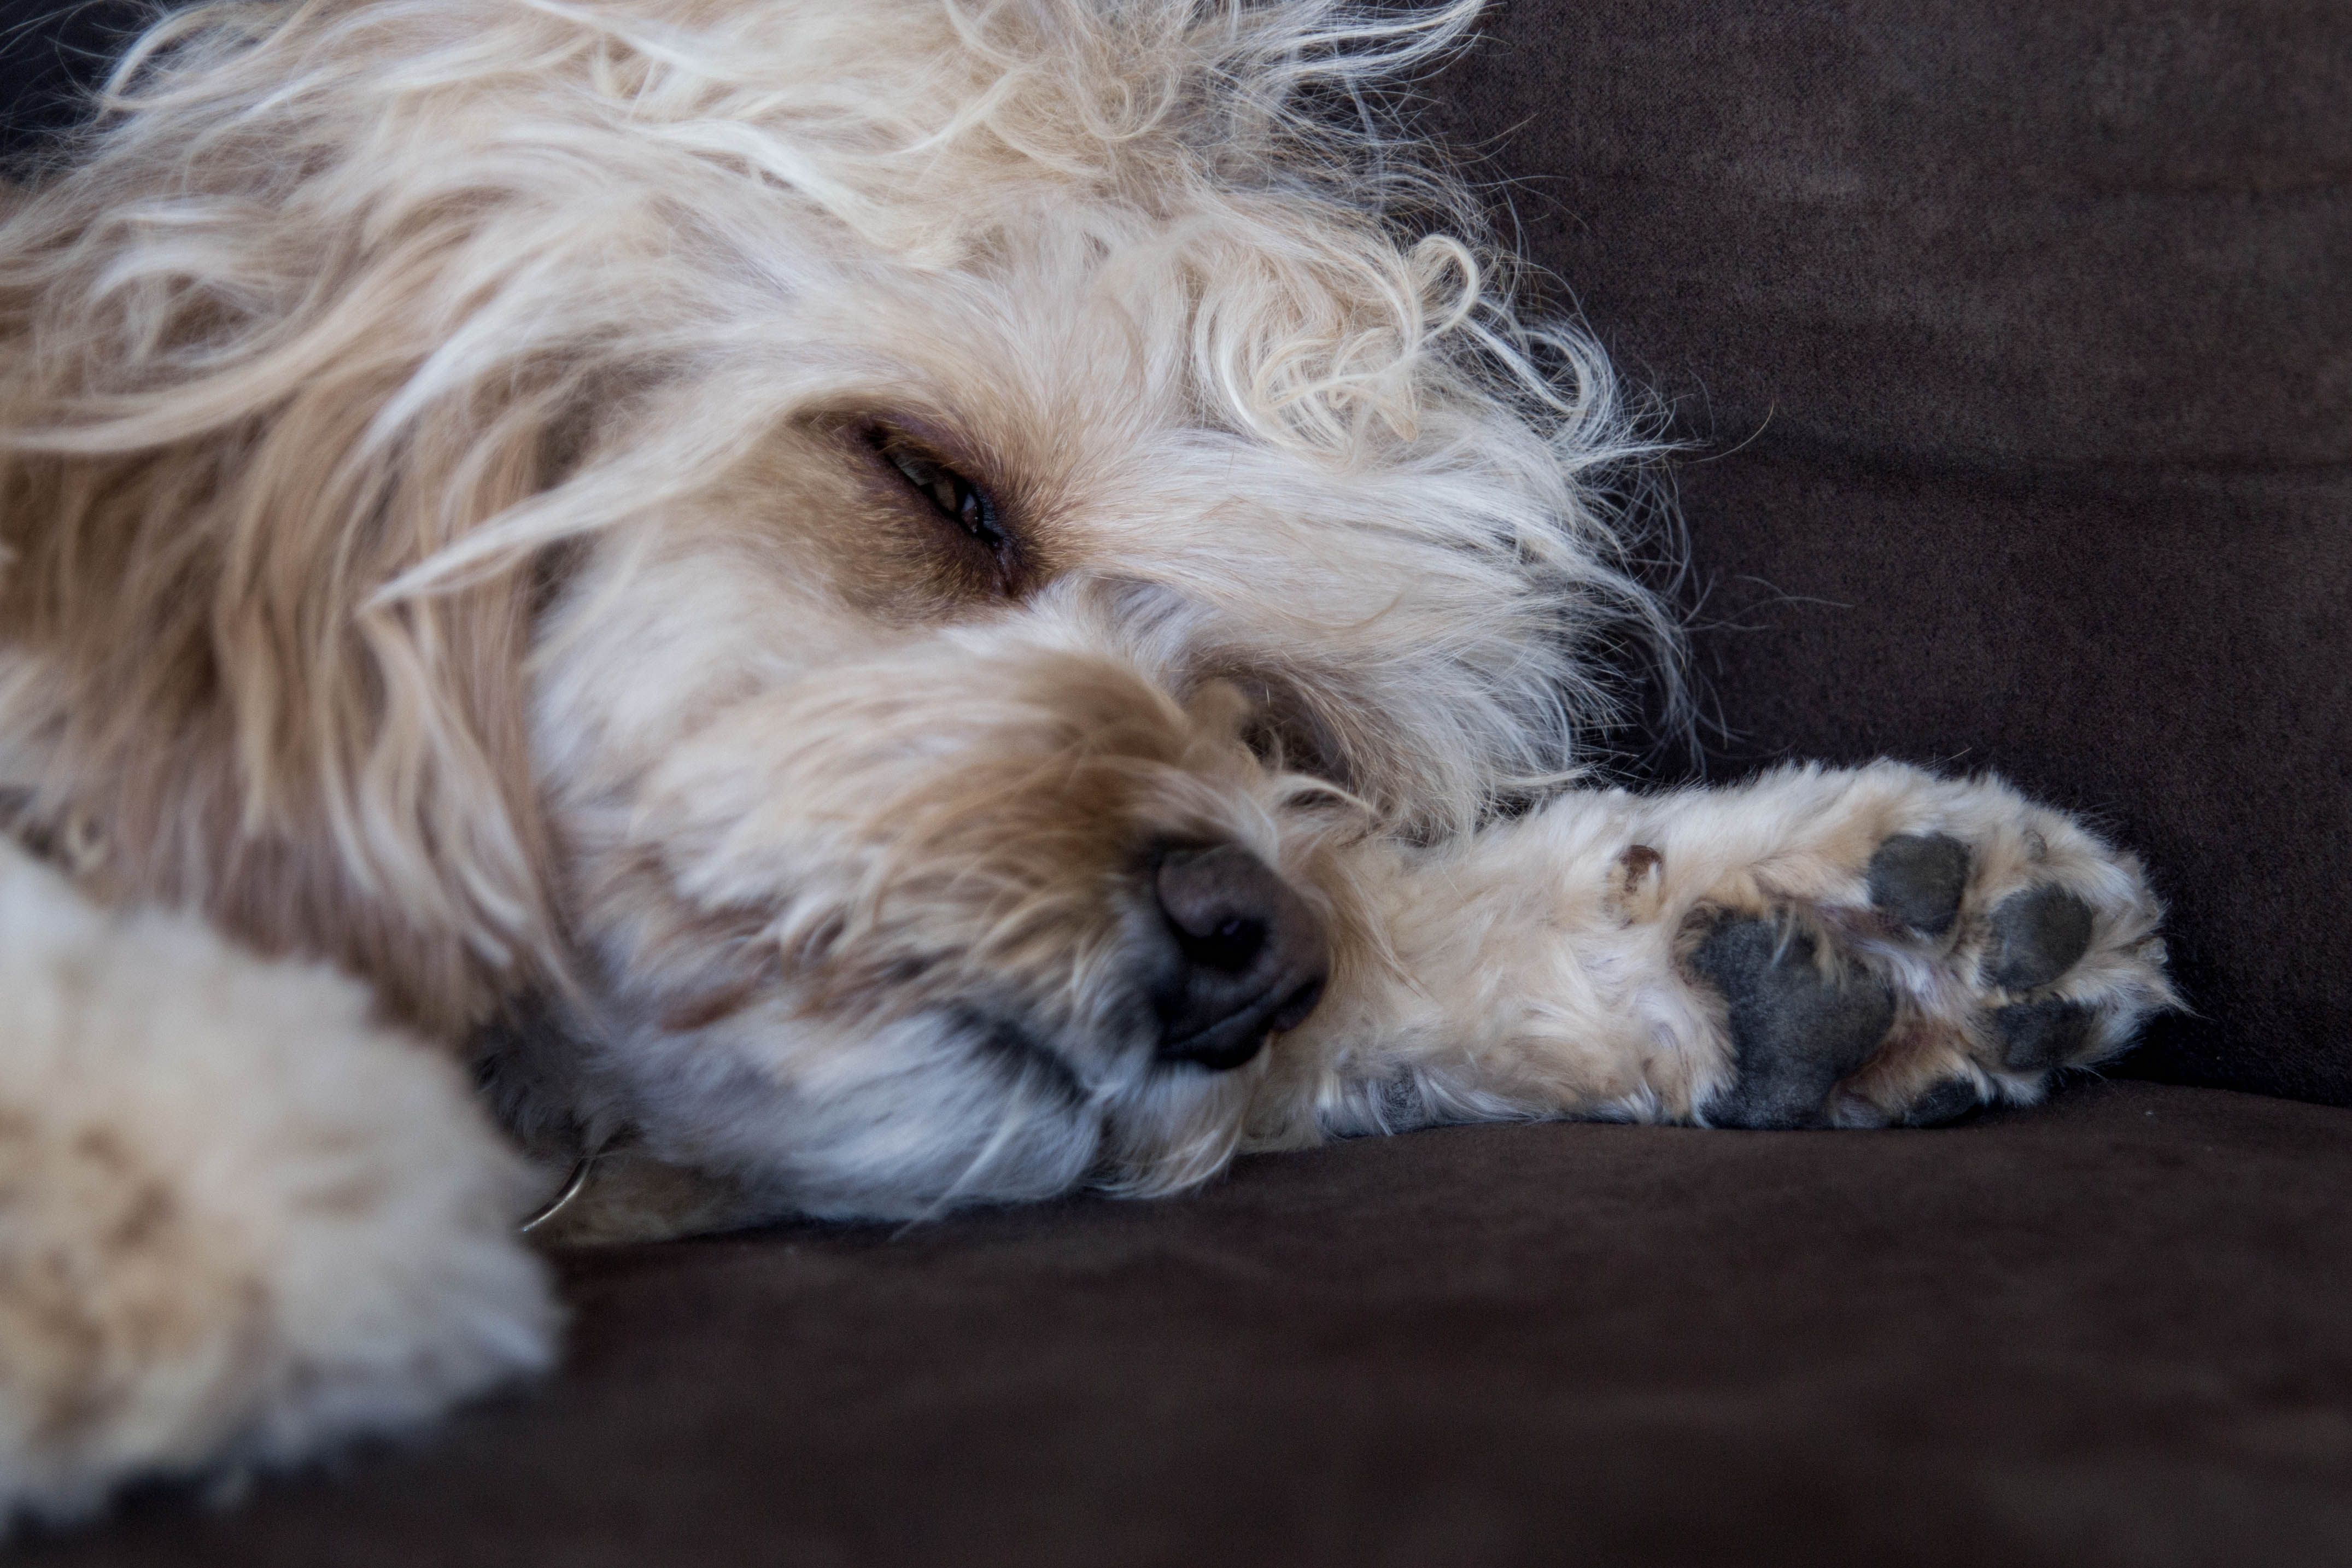
puppy, dog, mammal, vertebrate, dog breed, lhasa apso, cavoodle, cavapoo, bichon, miniature poodle, goldendoodle, cockapoo, tibetan terrier, bolognese, toy poodle, havanese, dog like mammal, schnoodle, dog crossbreeds, morkie, cavachon, poodle crossbreed